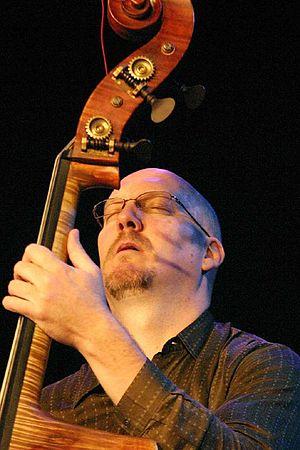
Scott Colley, né en 1963 à Los Angeles, est un contrebassiste et compositeur de jazz américain. Musicien très actif sur la scène jazz internationale, il a participé à de nombreuses formations dont celles de Herbie Hancock, Jim Hall, Andrew Hill, Michael Brecker, Chris Potter, Pat Metheny, Carmen McRae, Brian Blade, David Binney, Kenny Werner. Il apparaît dans plus de 200 enregistrements, et réalise également ses propres albums en tant que leader.